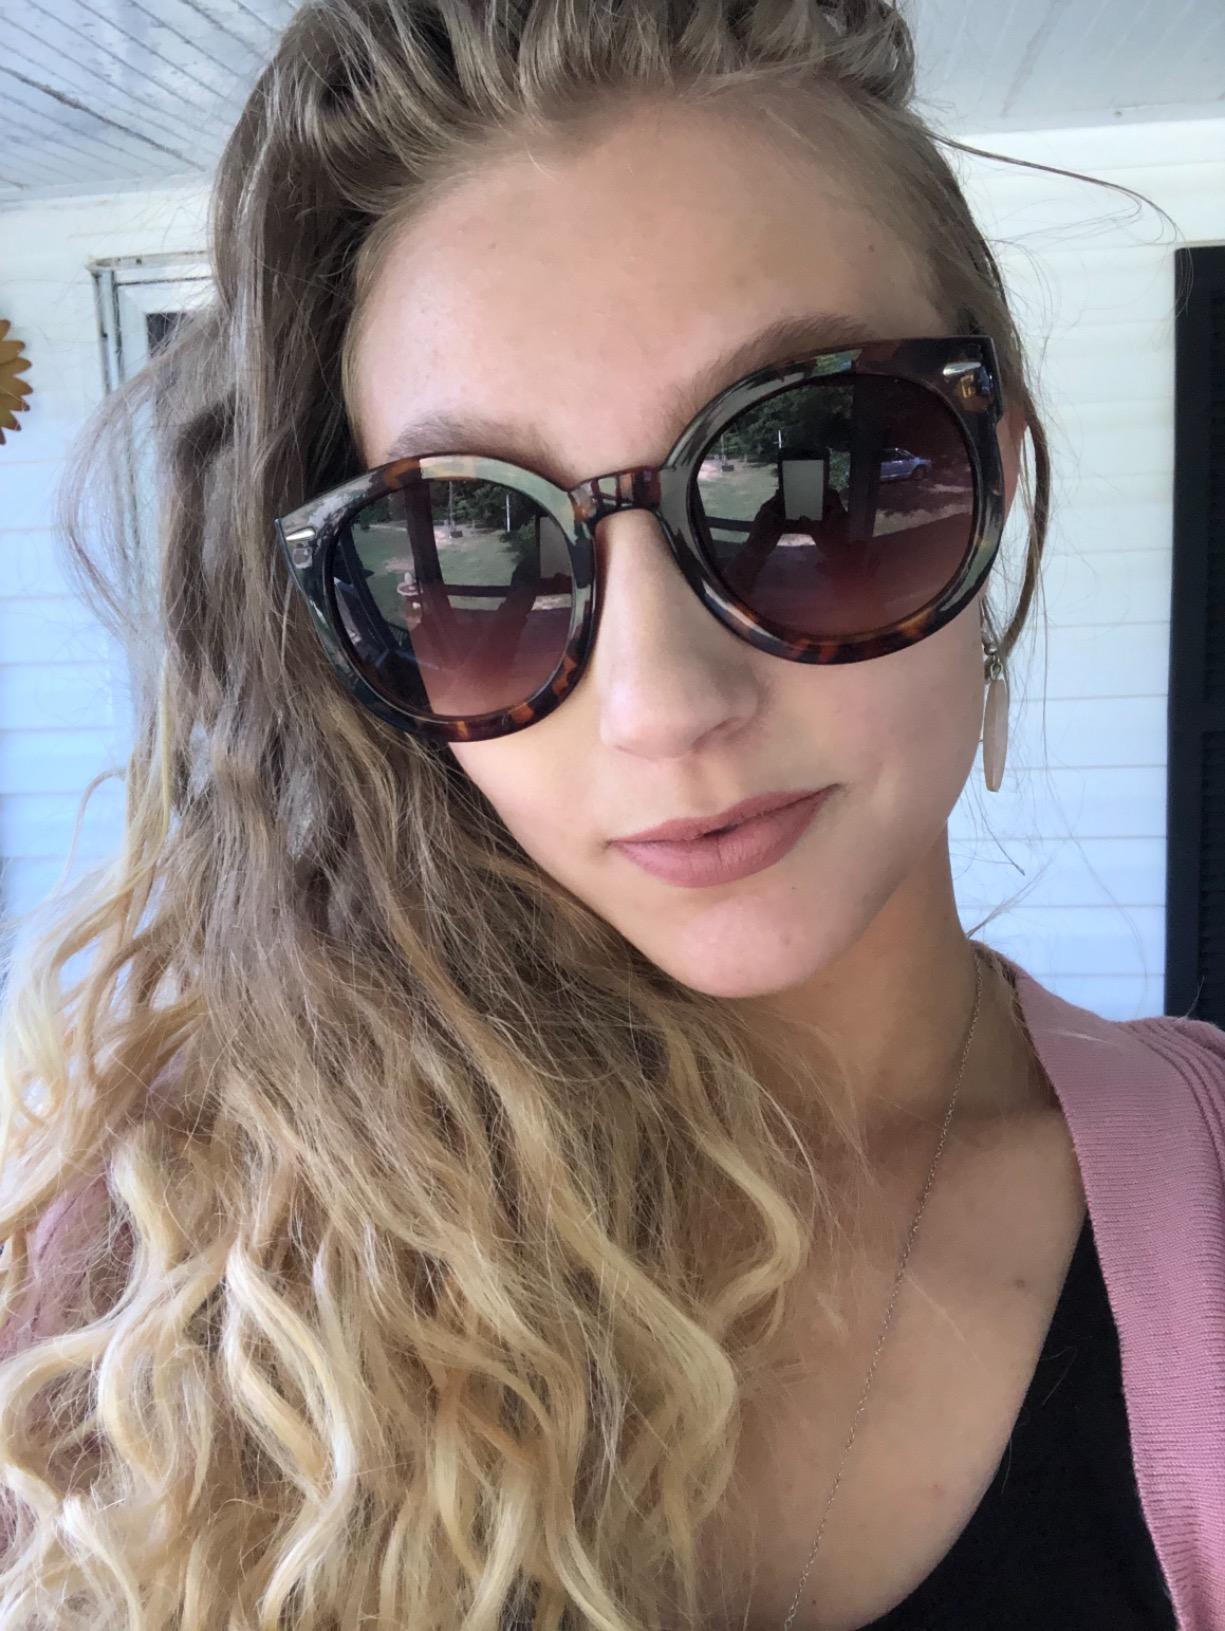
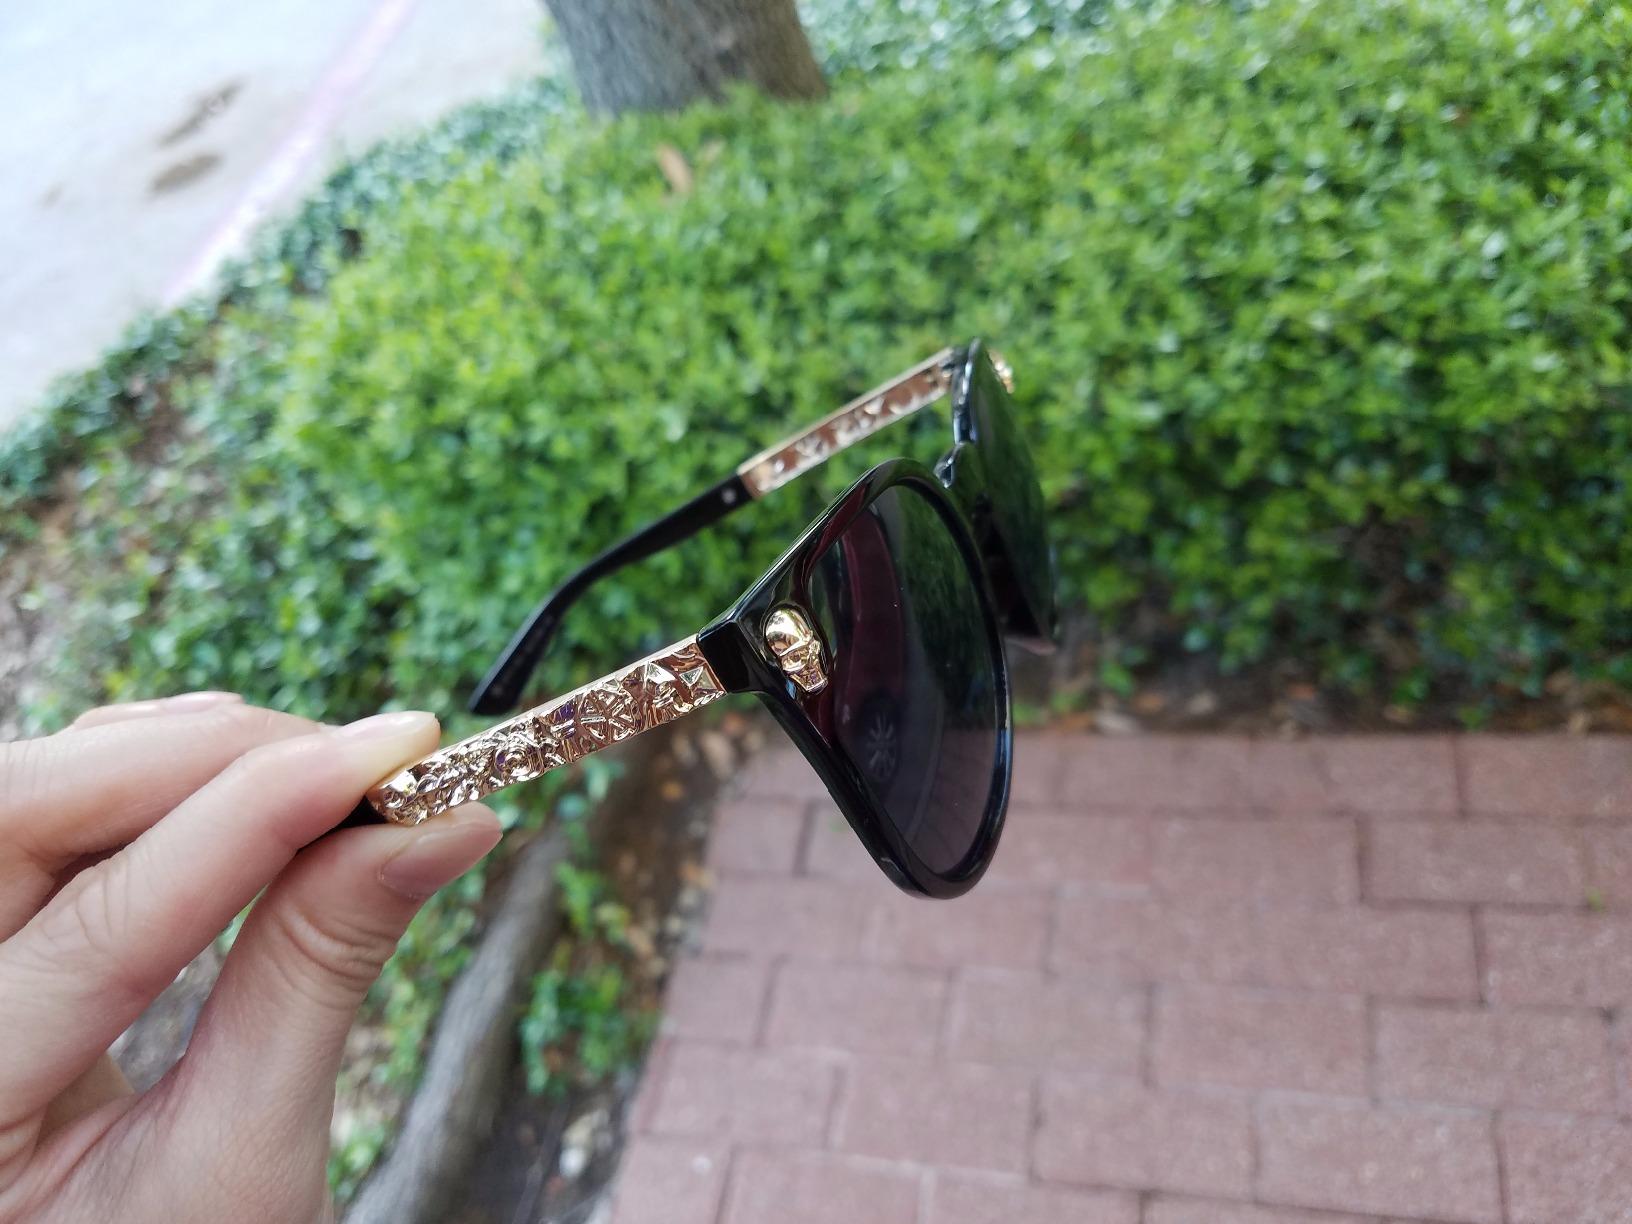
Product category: accessories_sunglasses
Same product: no